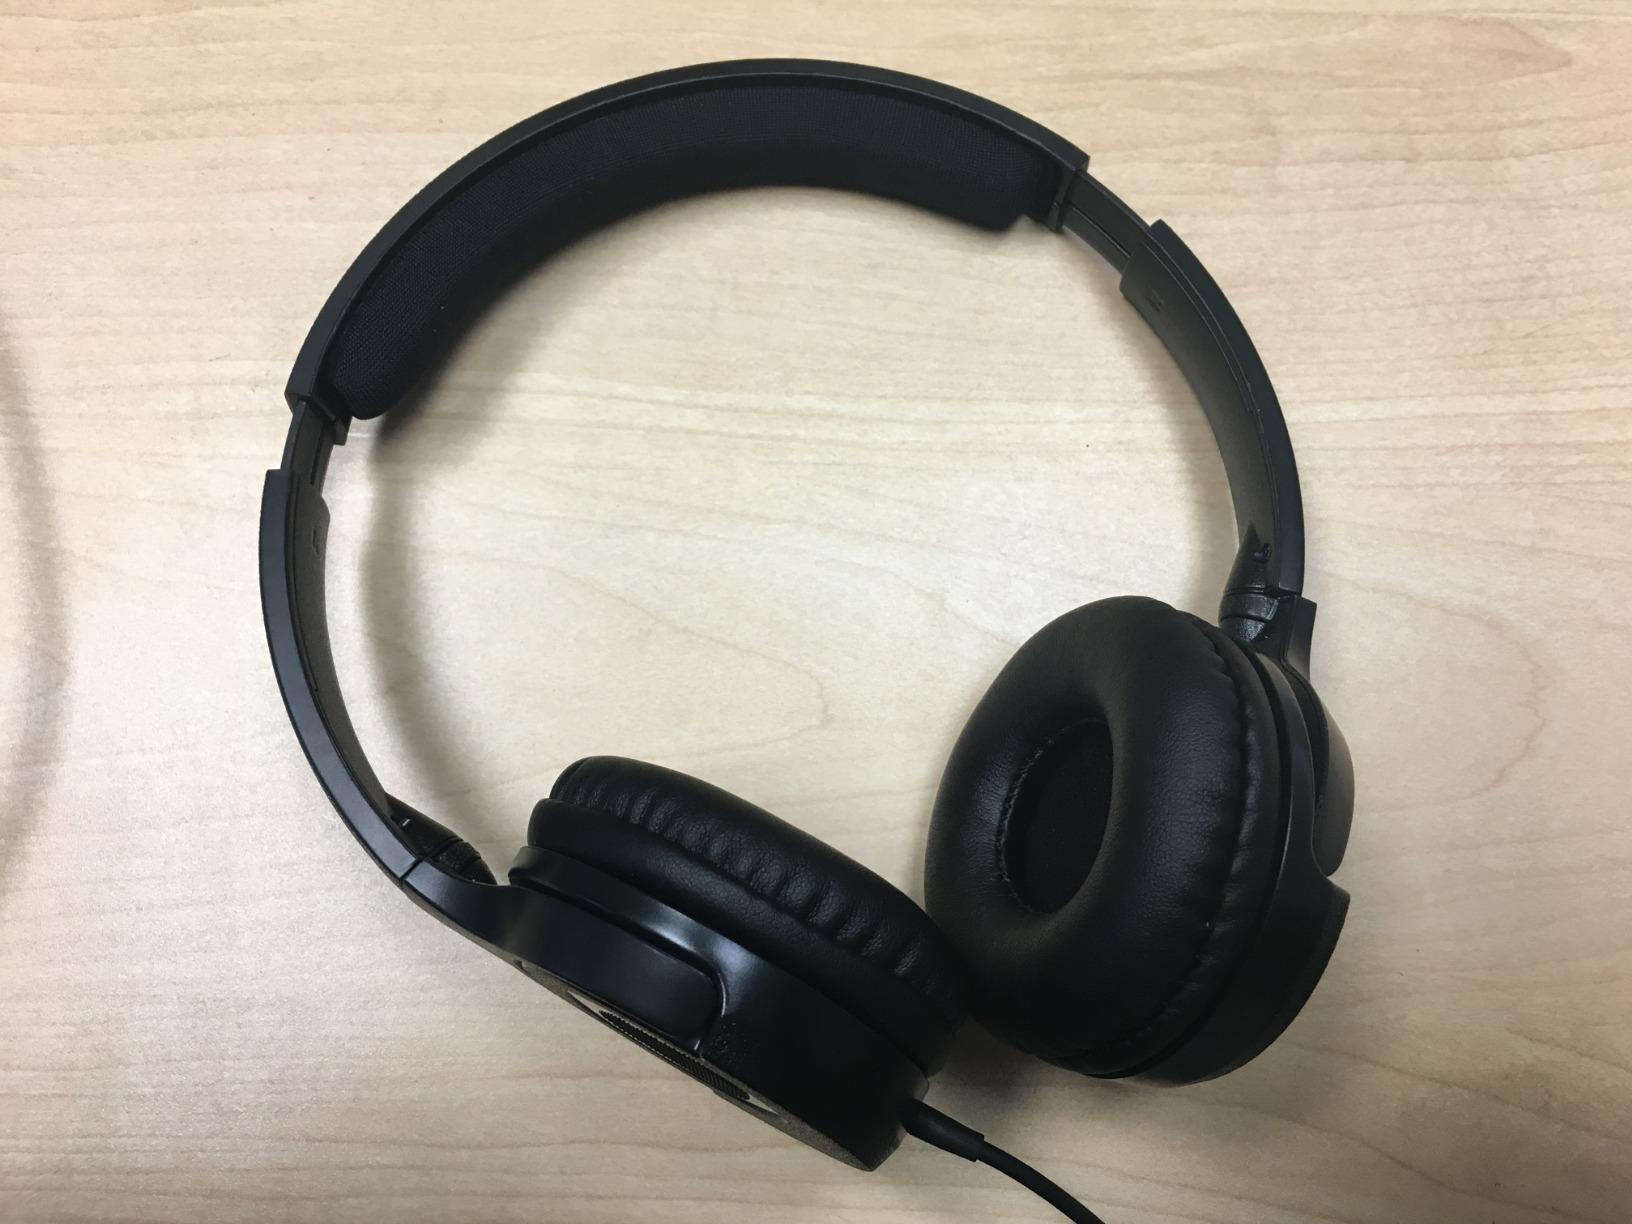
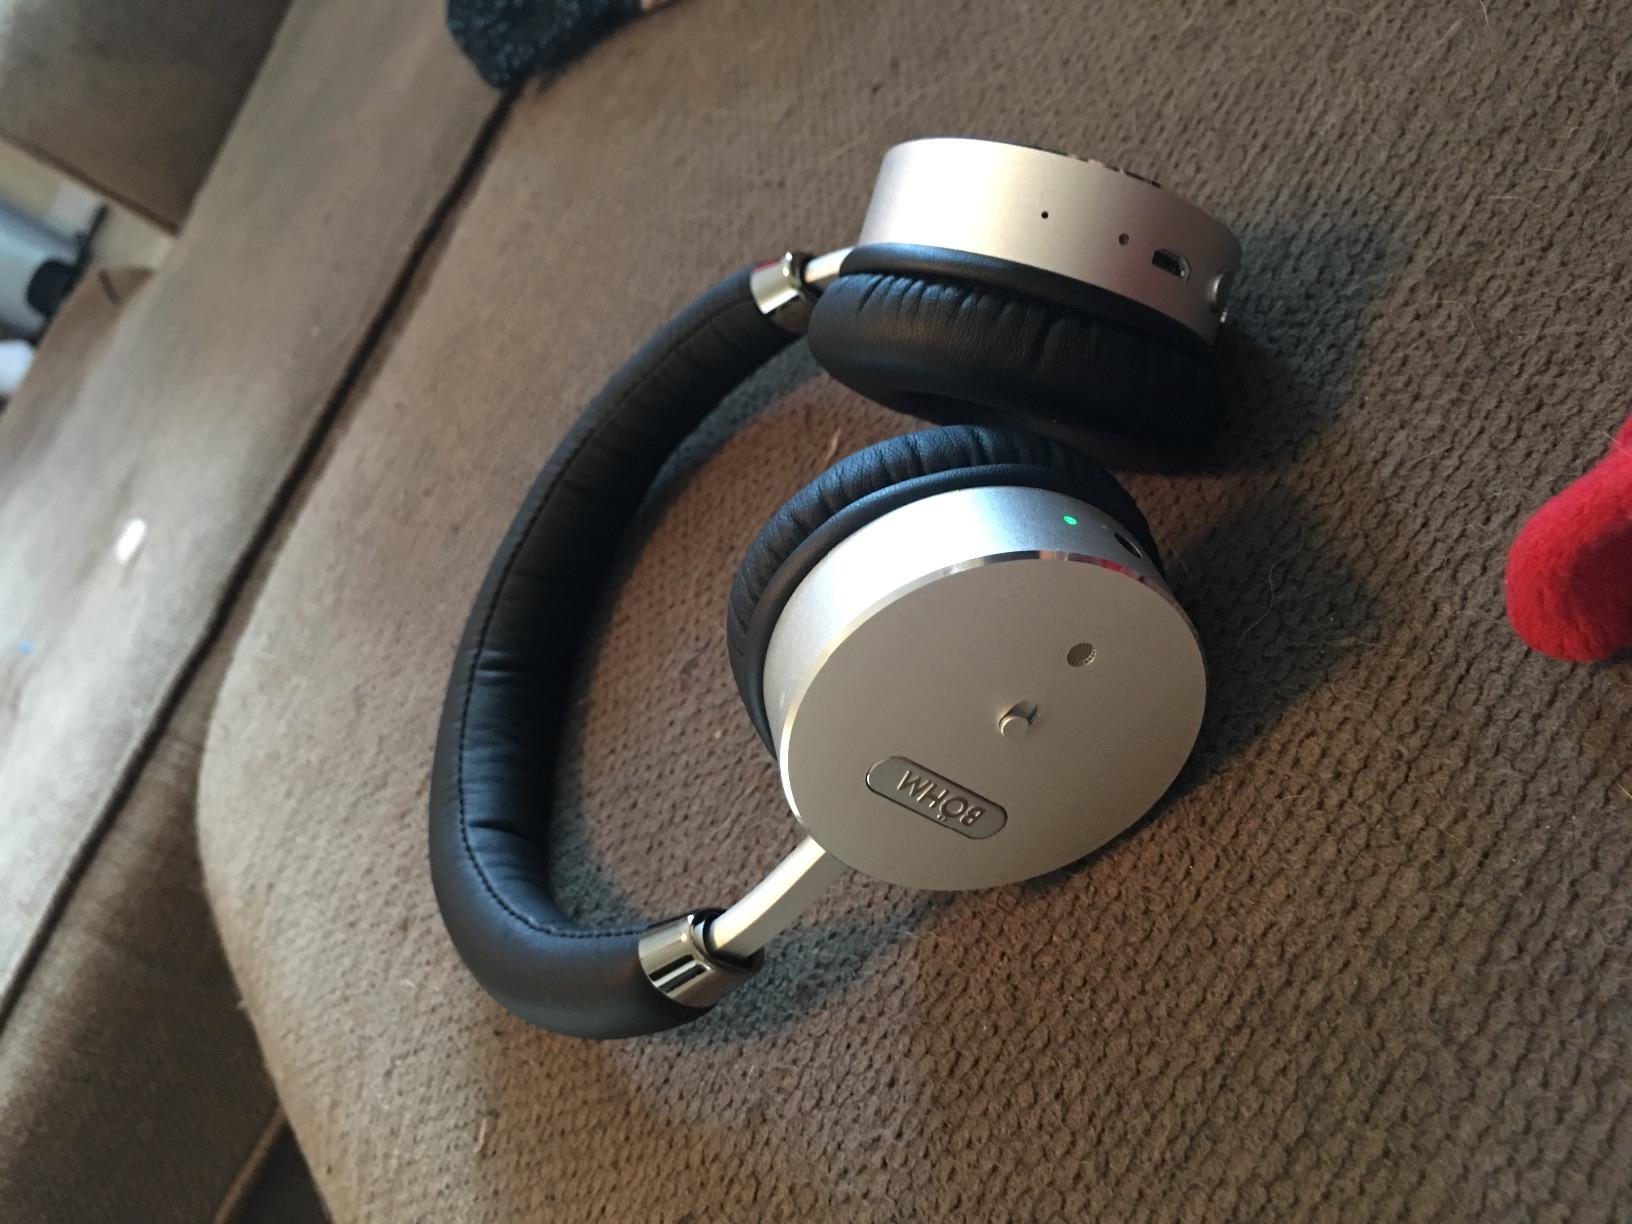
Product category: headphones
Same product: no